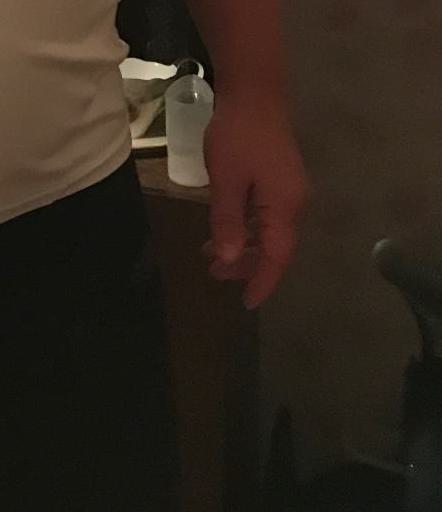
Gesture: no_gesture